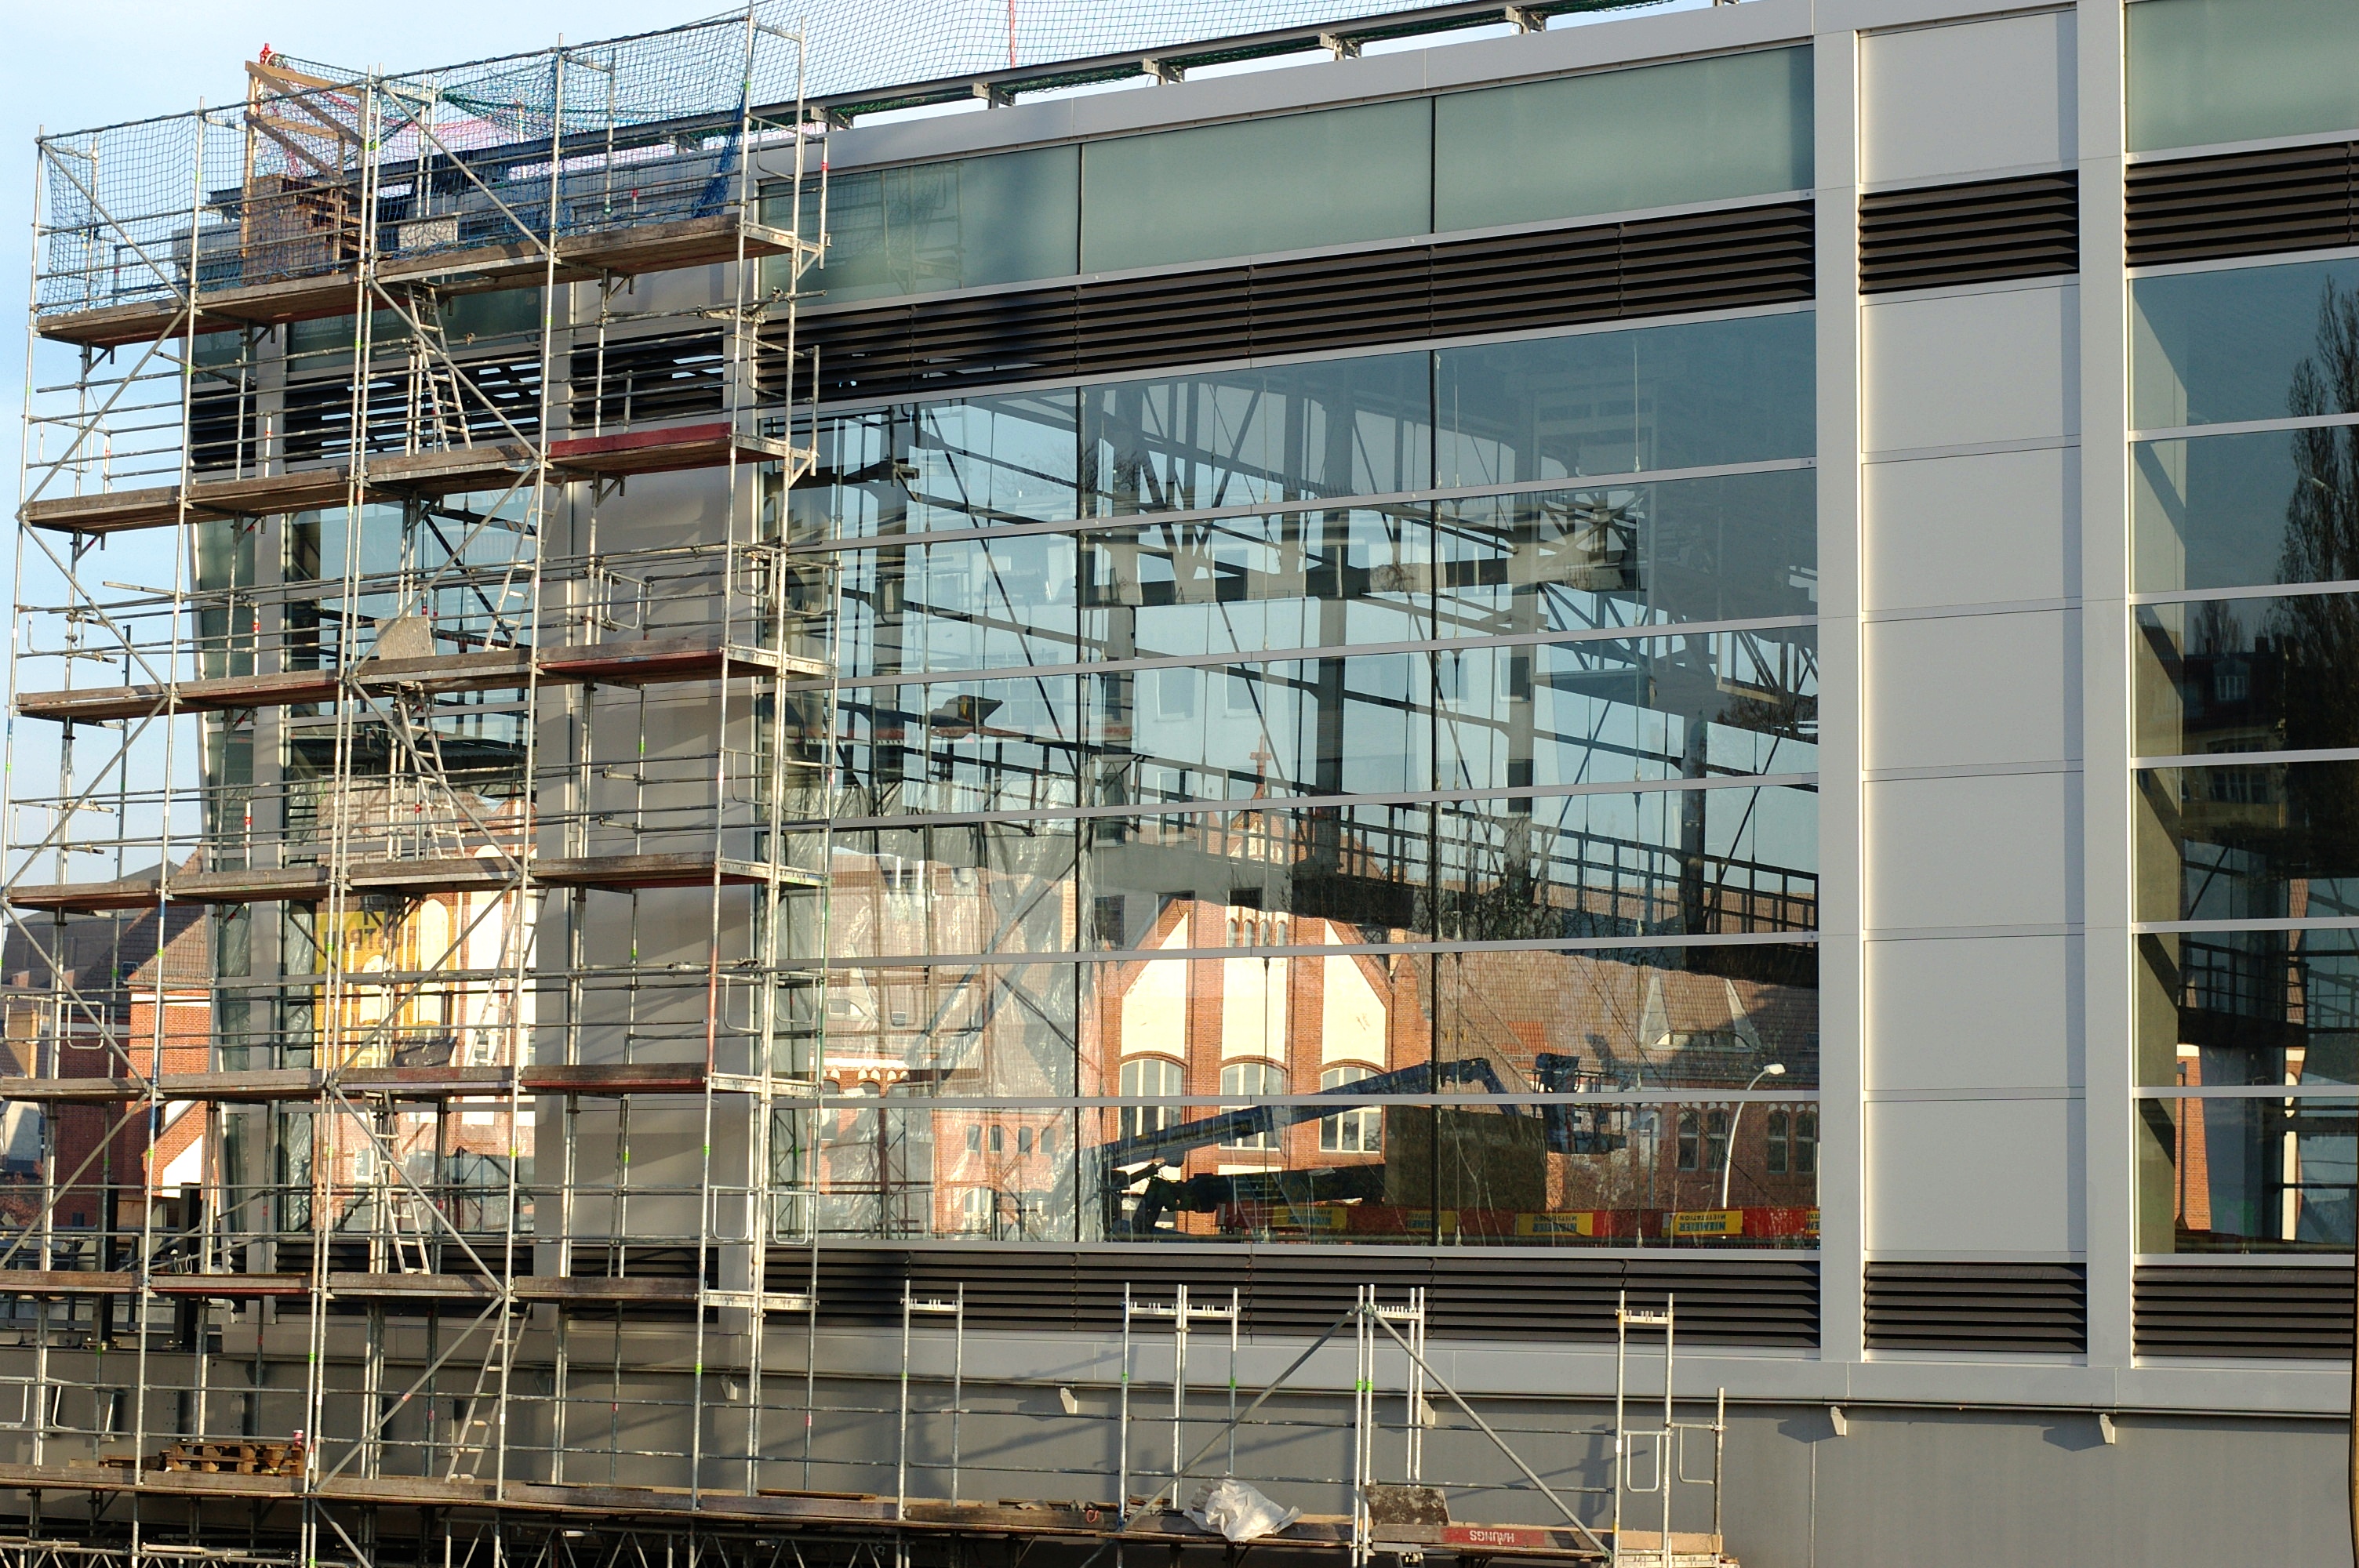
architecture, structure, transport, construction, facade, stadium, public transport, arena, 2011, germany, deutschland, berlin, pentax, snapseed, scaffolding, headquarters, lenstagged, steffenzahn, k100d, justpentax, iamflickr, cosina, voigtlander, 58mm, nokton, 58mmf14, 58mm14, nokton58mmf14slii, 58mmf14nokton, cosinavoigtl nder, voigtl ndernokton58mmf14, urban area, sport venue, window covering